Mary Habington

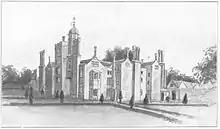
Elizabethan Hindlip Hall

The suggestion that Mary Habington wrote the anonymous letter to her brother in October 1605, hinting at the Gunpowder plot, appears in John Williams's "The History of the Gunpowder-treason" (1678), attributed to an account of the plot given by her husband Thomas Habington to a "worthy person" in 1645. The suggestion that Mary was the author was attributed to William Dugdale in Anthony à Wood's "Athenae Oxonienses" published in 1691. Simon Archer was a mutual aquaintaince of Habington and Dugdale.